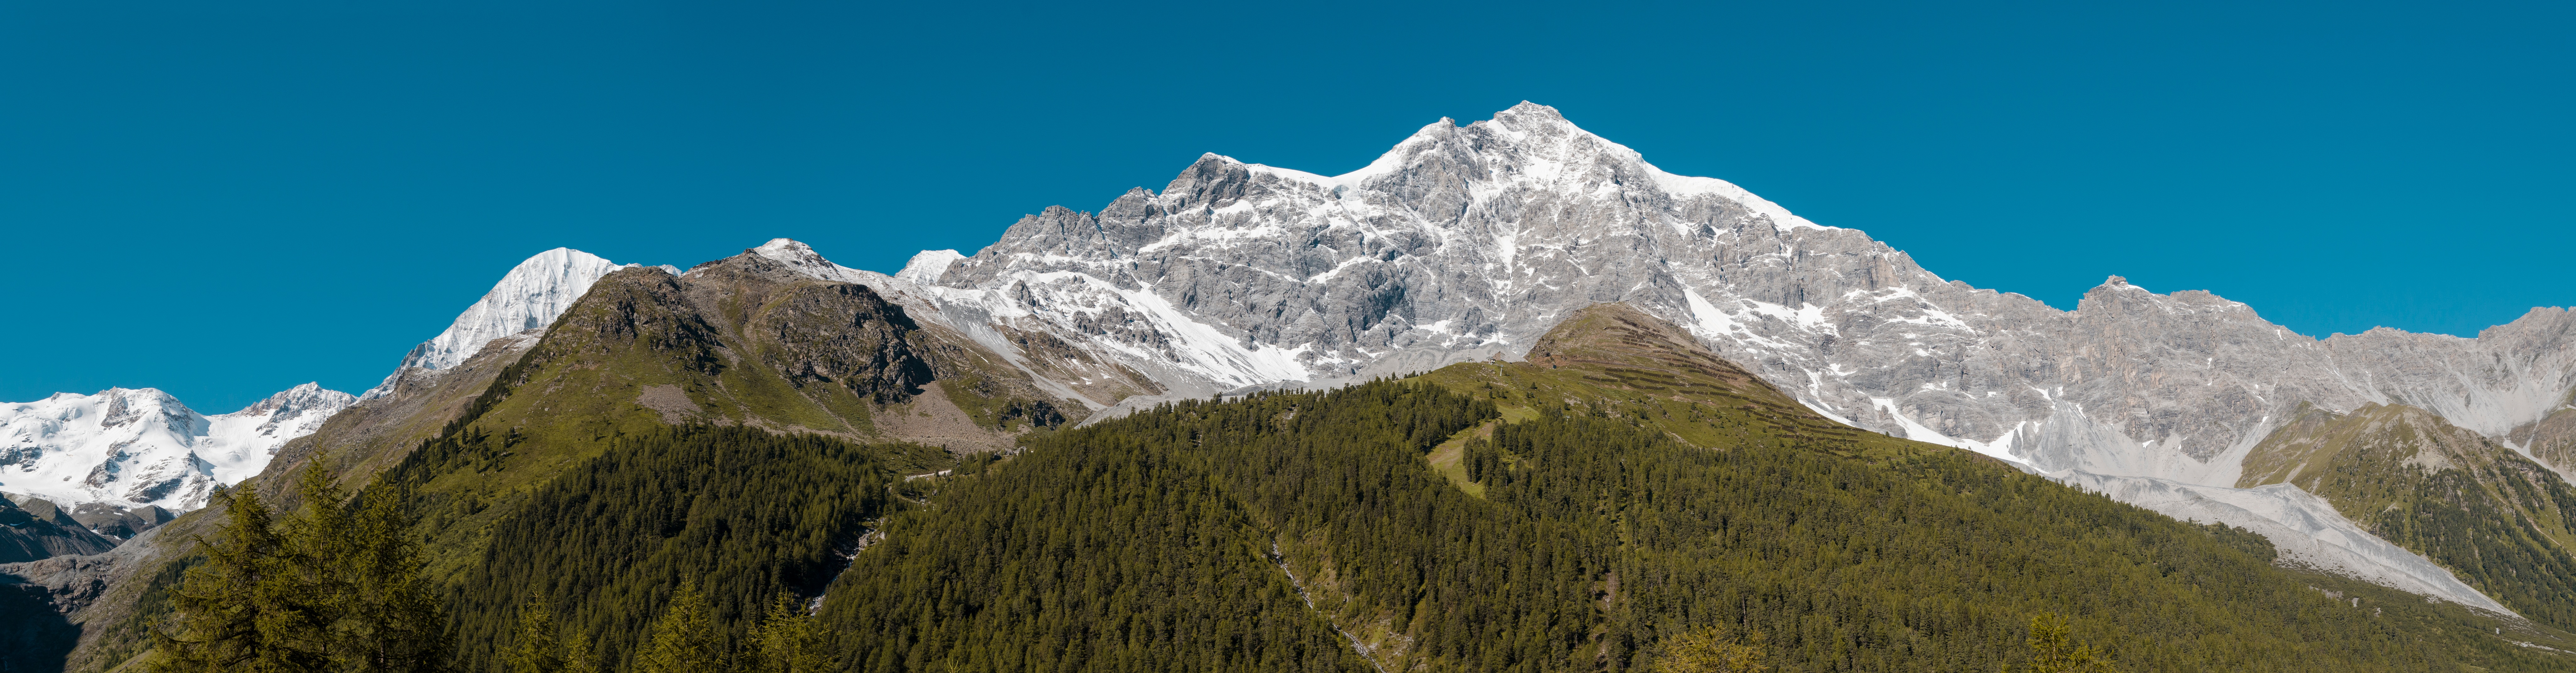
mountain, mountain range, formation, ridge, massif, alps, badlands, plateau, landform, mountain pass, geographical feature, mountainous landforms